2018 Alindao massacre

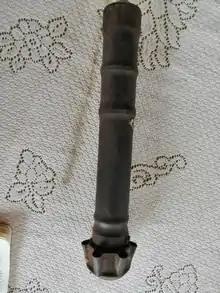
Picture of a rocket-propelled grenade (RPG) remnant found by a witness after the attack by UPC on the IDP site in Alindao

On 15 November around 8:00 local Muslims supported by armed UPC fighters began entering IDP site from the north-west, mostly on foot and with vehicles. Between 200 and 400 armed attackers included besides UPC fighters local militia called "mujahedin" consisting of Alindao's Muslim youth. Around 12 Anti-balaka fighters armed with home-made firearms managed to resist the attack until they ran out of ammunition and were forces to withdraw by 10:00 hour allowing attackers to overrun the camp.